History of the Oslo Tramway and Metro

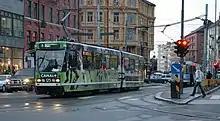
The SL79 trams were ordered in 1979 after the decision to keep the tramway, here at Majorstuen.

In 1977, the city council changed their decision to close down the tramway. The main reason was the 1973 oil crisis, which had made it cheaper to run hydroelectric-powered trams than diesel-powered buses. After no investment on the tramway for seventeen years, new stock had to be bought, and Oslo Sporveier opted to buy seven used M-23 units from the Gothenburg Tramway in Sweden. In addition, twenty-five SL79 articulated trams were delivered in 1982 and 1983, followed by a further fifteen in 1989 and 1990. Oslo Sporveier merged with Holmenkolbanen in 1991, and with Ekebergbanen in 1993.